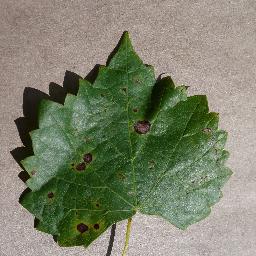
Label: Grape___Black_rot